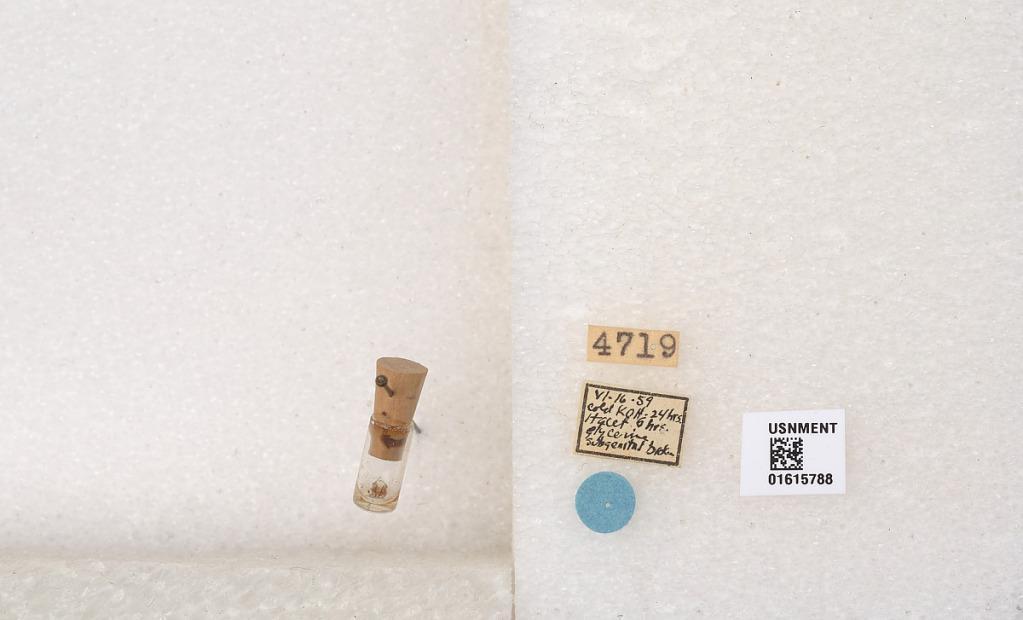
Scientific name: Xylocopa (Schonnherria) muscaria (Fabricius)
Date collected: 1959-6-16